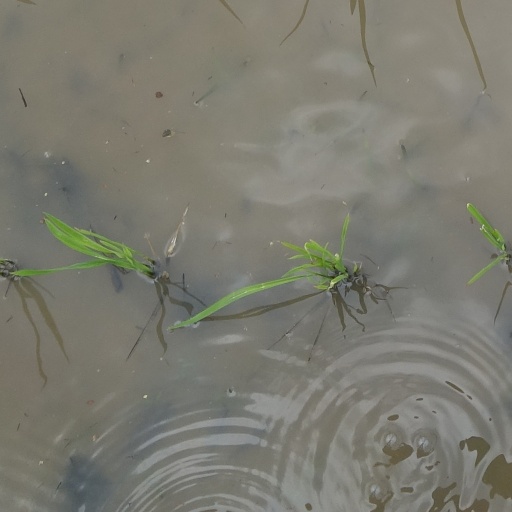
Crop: rice